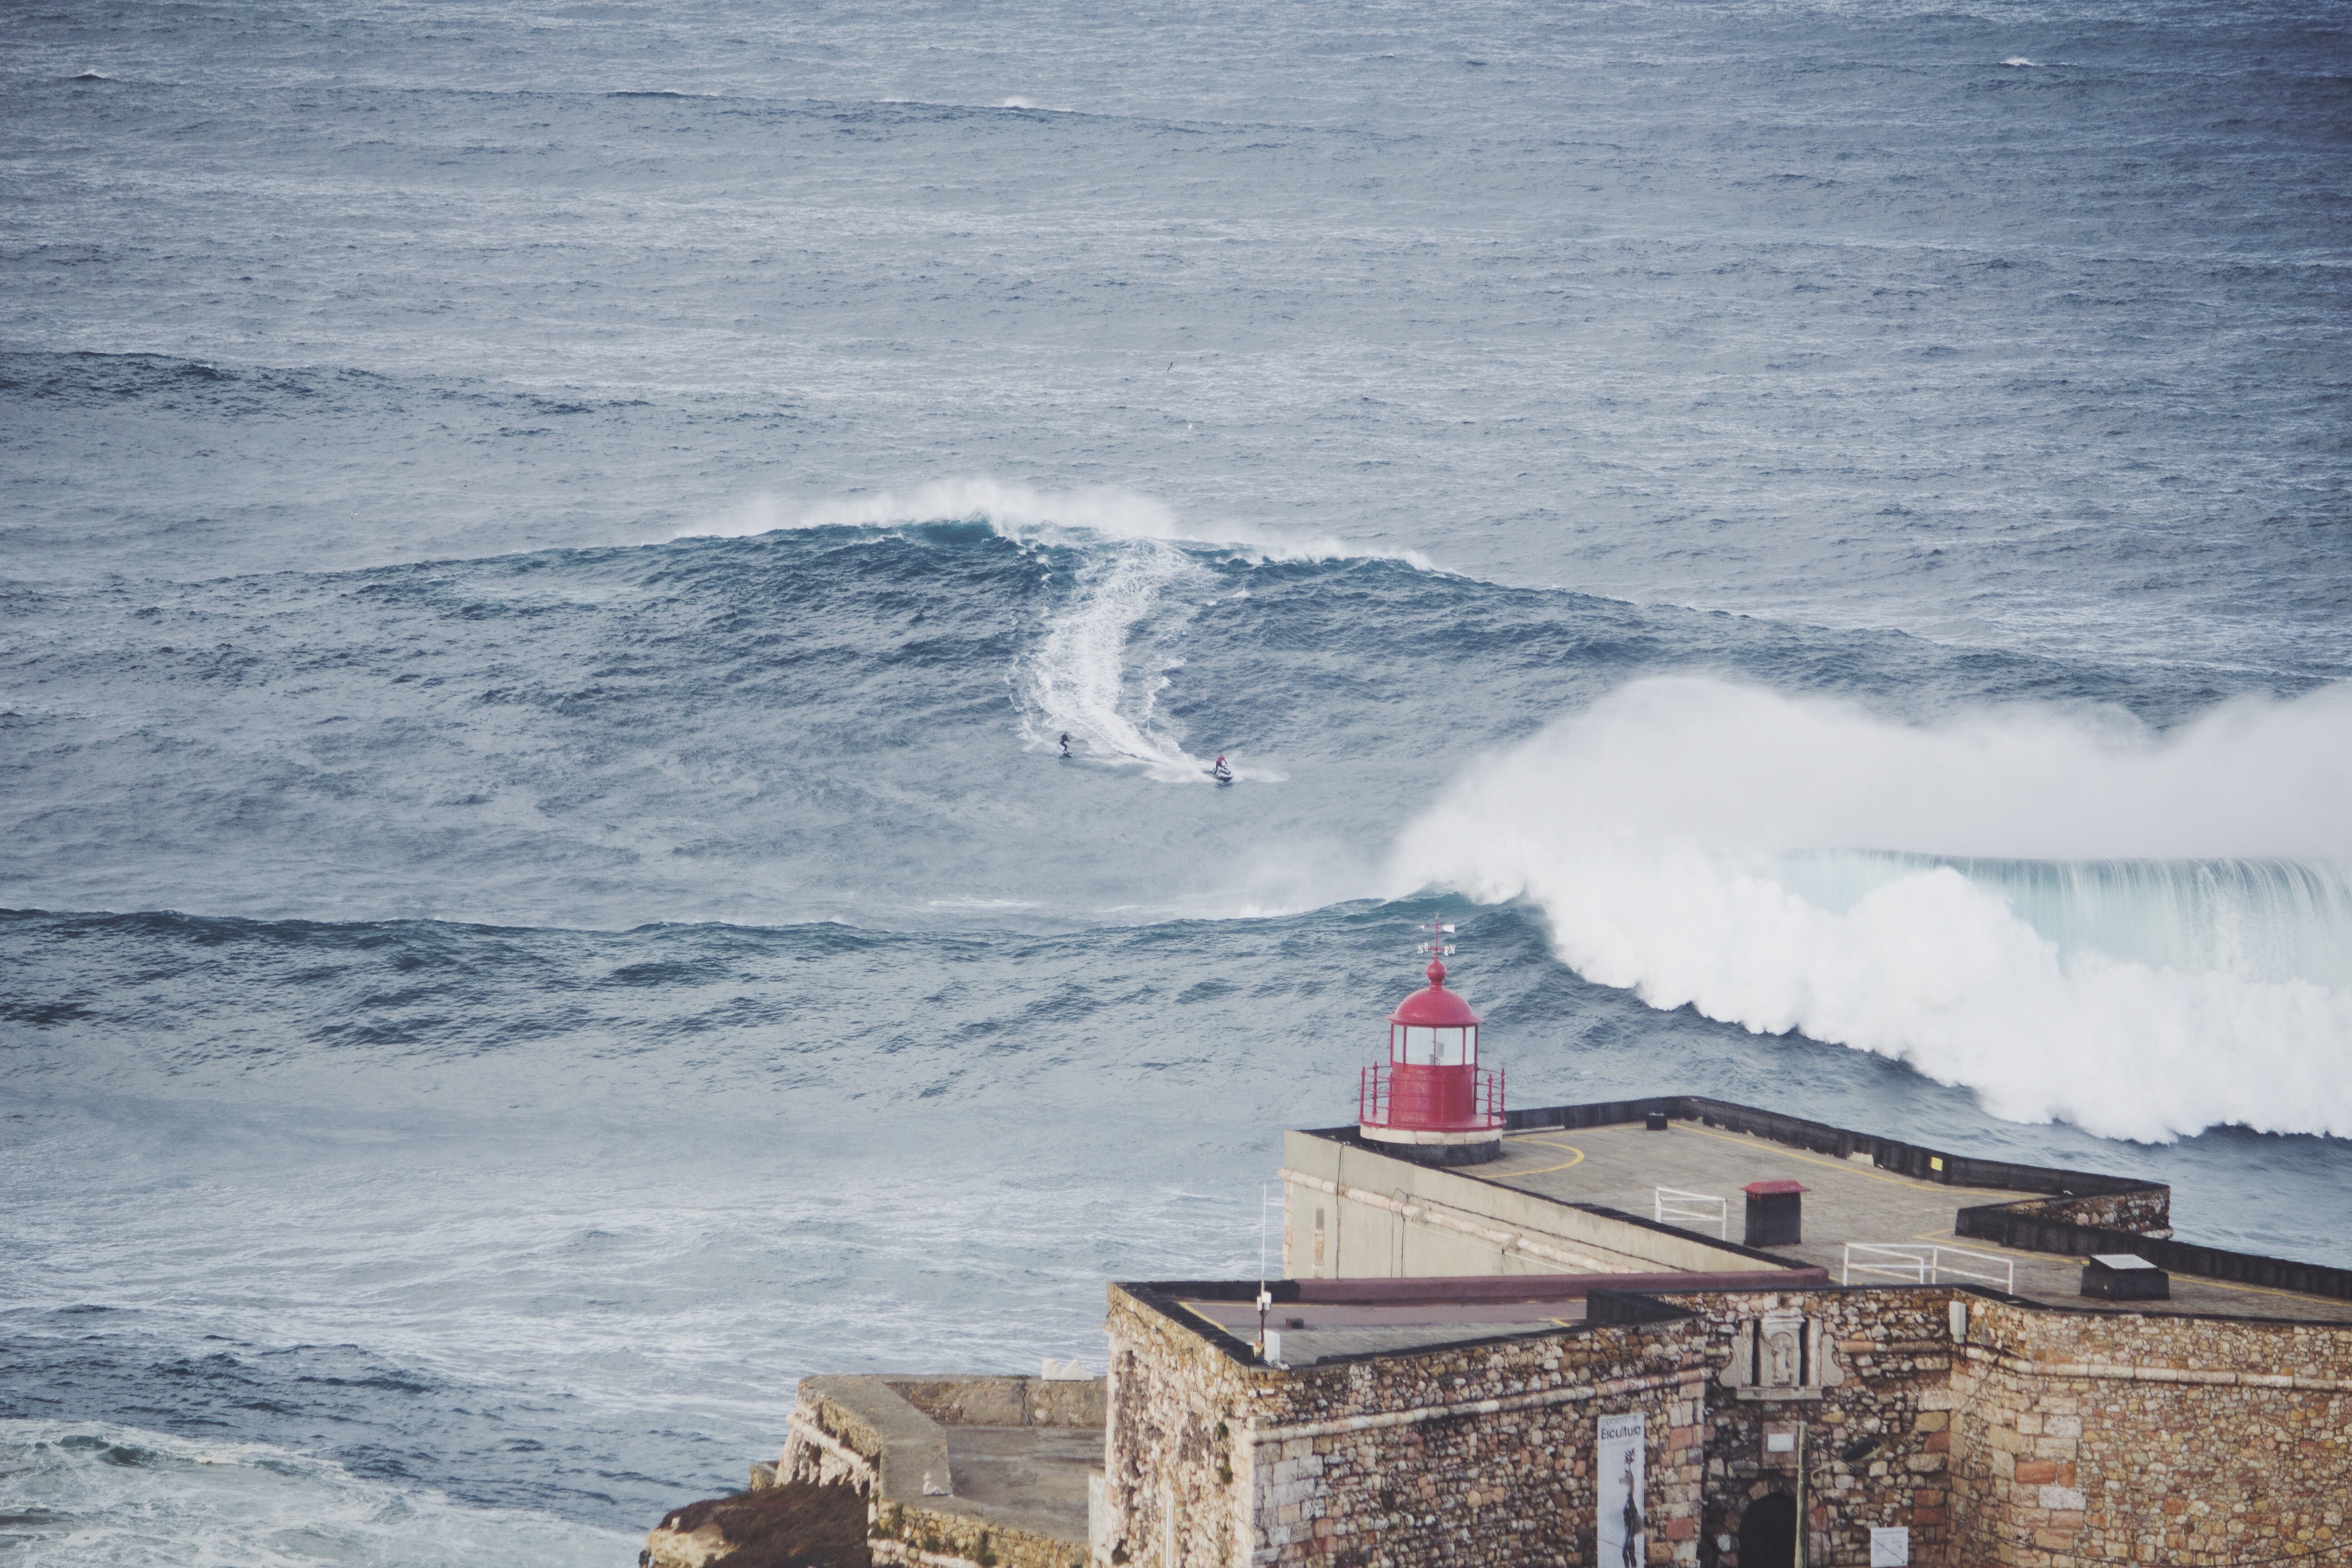
beach, sea, coast, ocean, lighthouse, shore, wave, wind, cliff, tower, weather, terrain, wafe, body of water, cape, wind wave